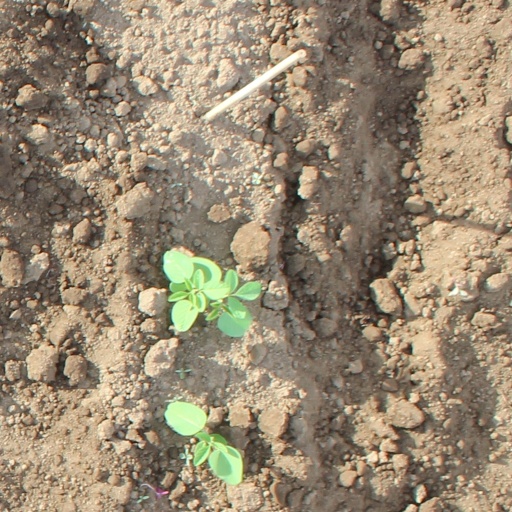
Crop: soybean